Kachari language

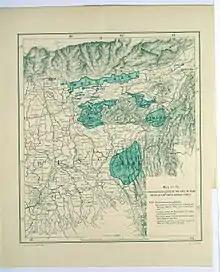
G.A. Grierson's linguistic map of Tibeto-Burman family, 1903.

Kachari is a Sino-Tibetan language of the Boro-Garo branch that is spoken in Assam, India. With fewer than 60,000 speakers recorded in 1997, and the Asam 2001 Census reporting a literacy rate of 81% the Kachari language is currently ranked as threatened. Kachari is closely related to surrounding languages, including Tiwa, Rābhā, Kochi and Mechi.